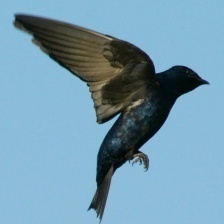
Species: PURPLE MARTIN
Scientific name: PROGNE SUBIS